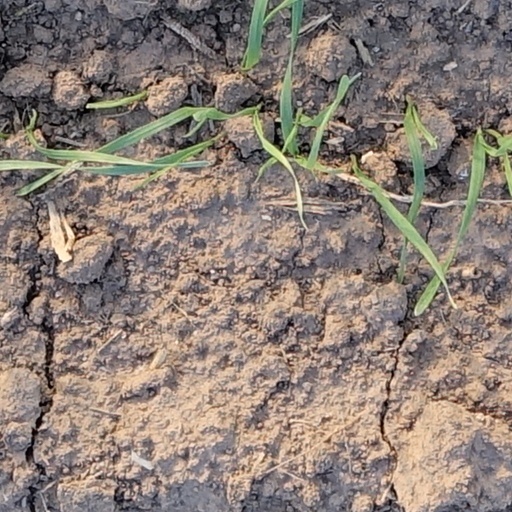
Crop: wheat